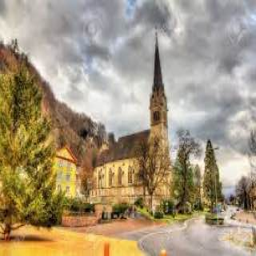
Kathedrale St. Florin